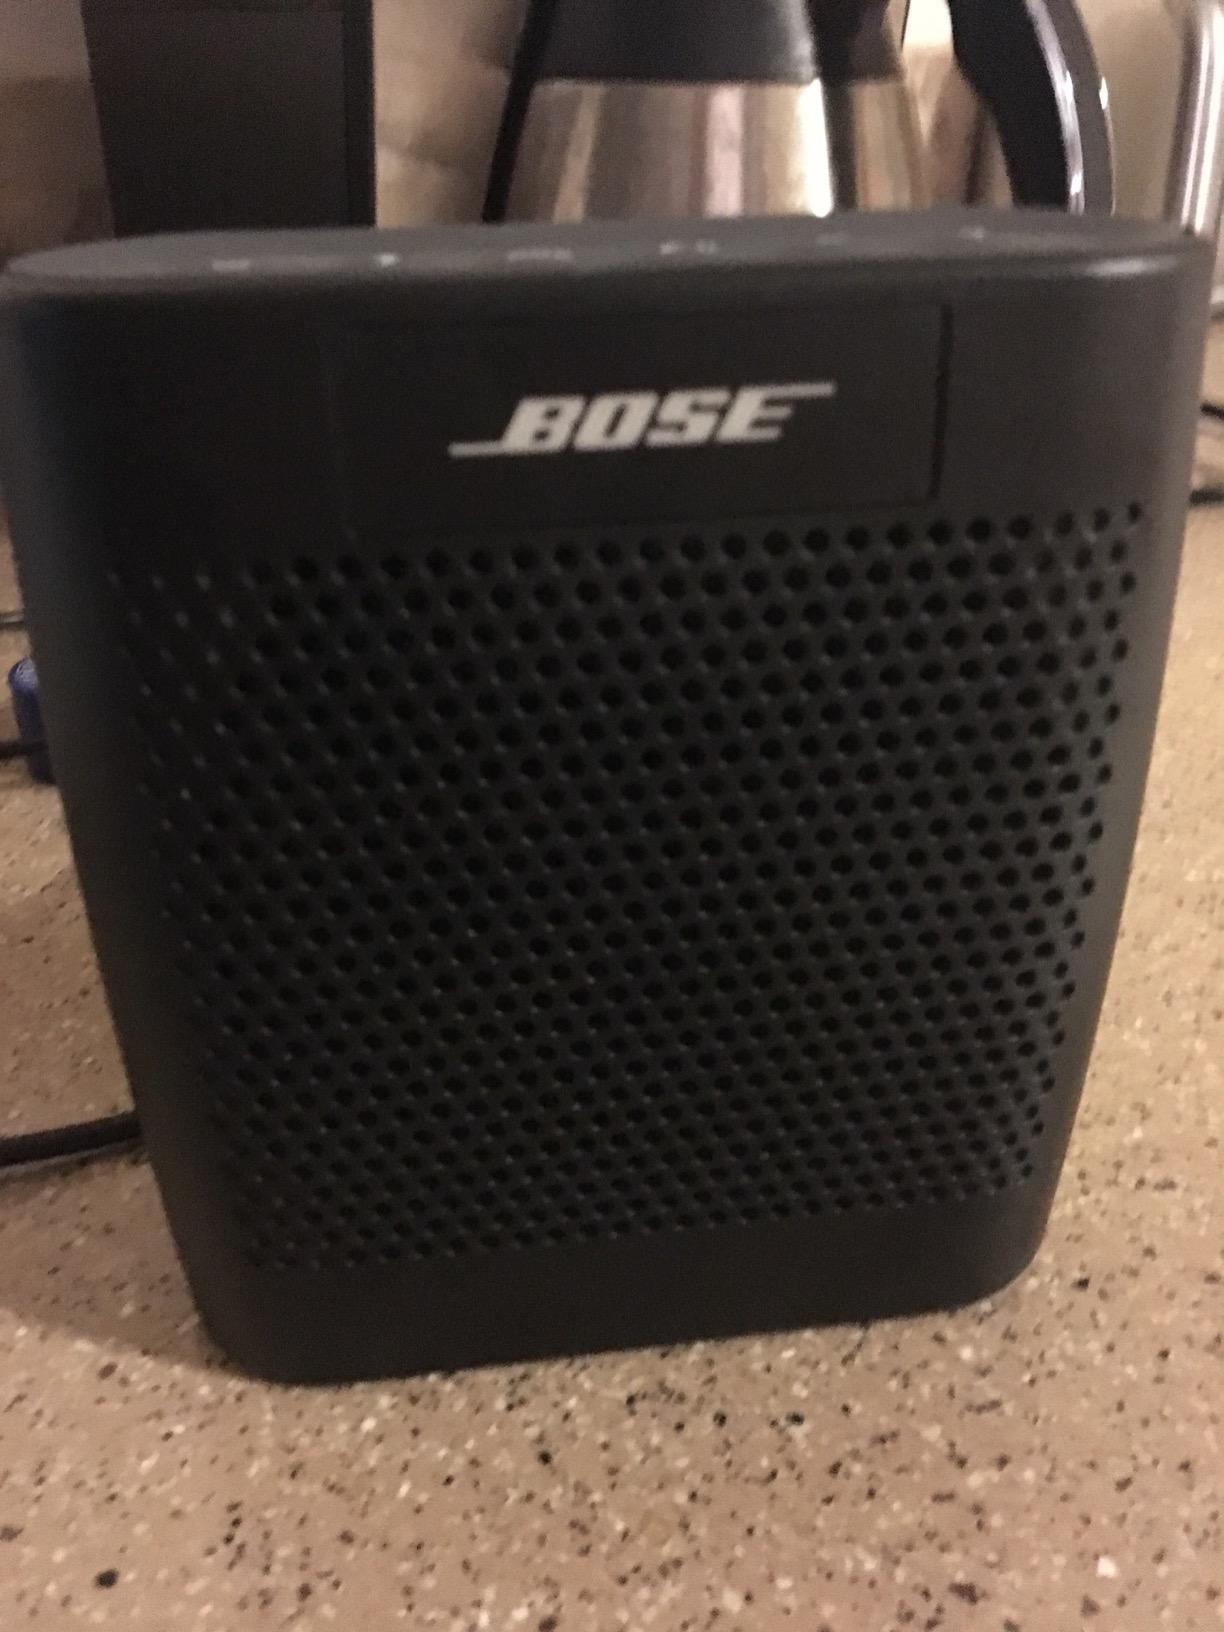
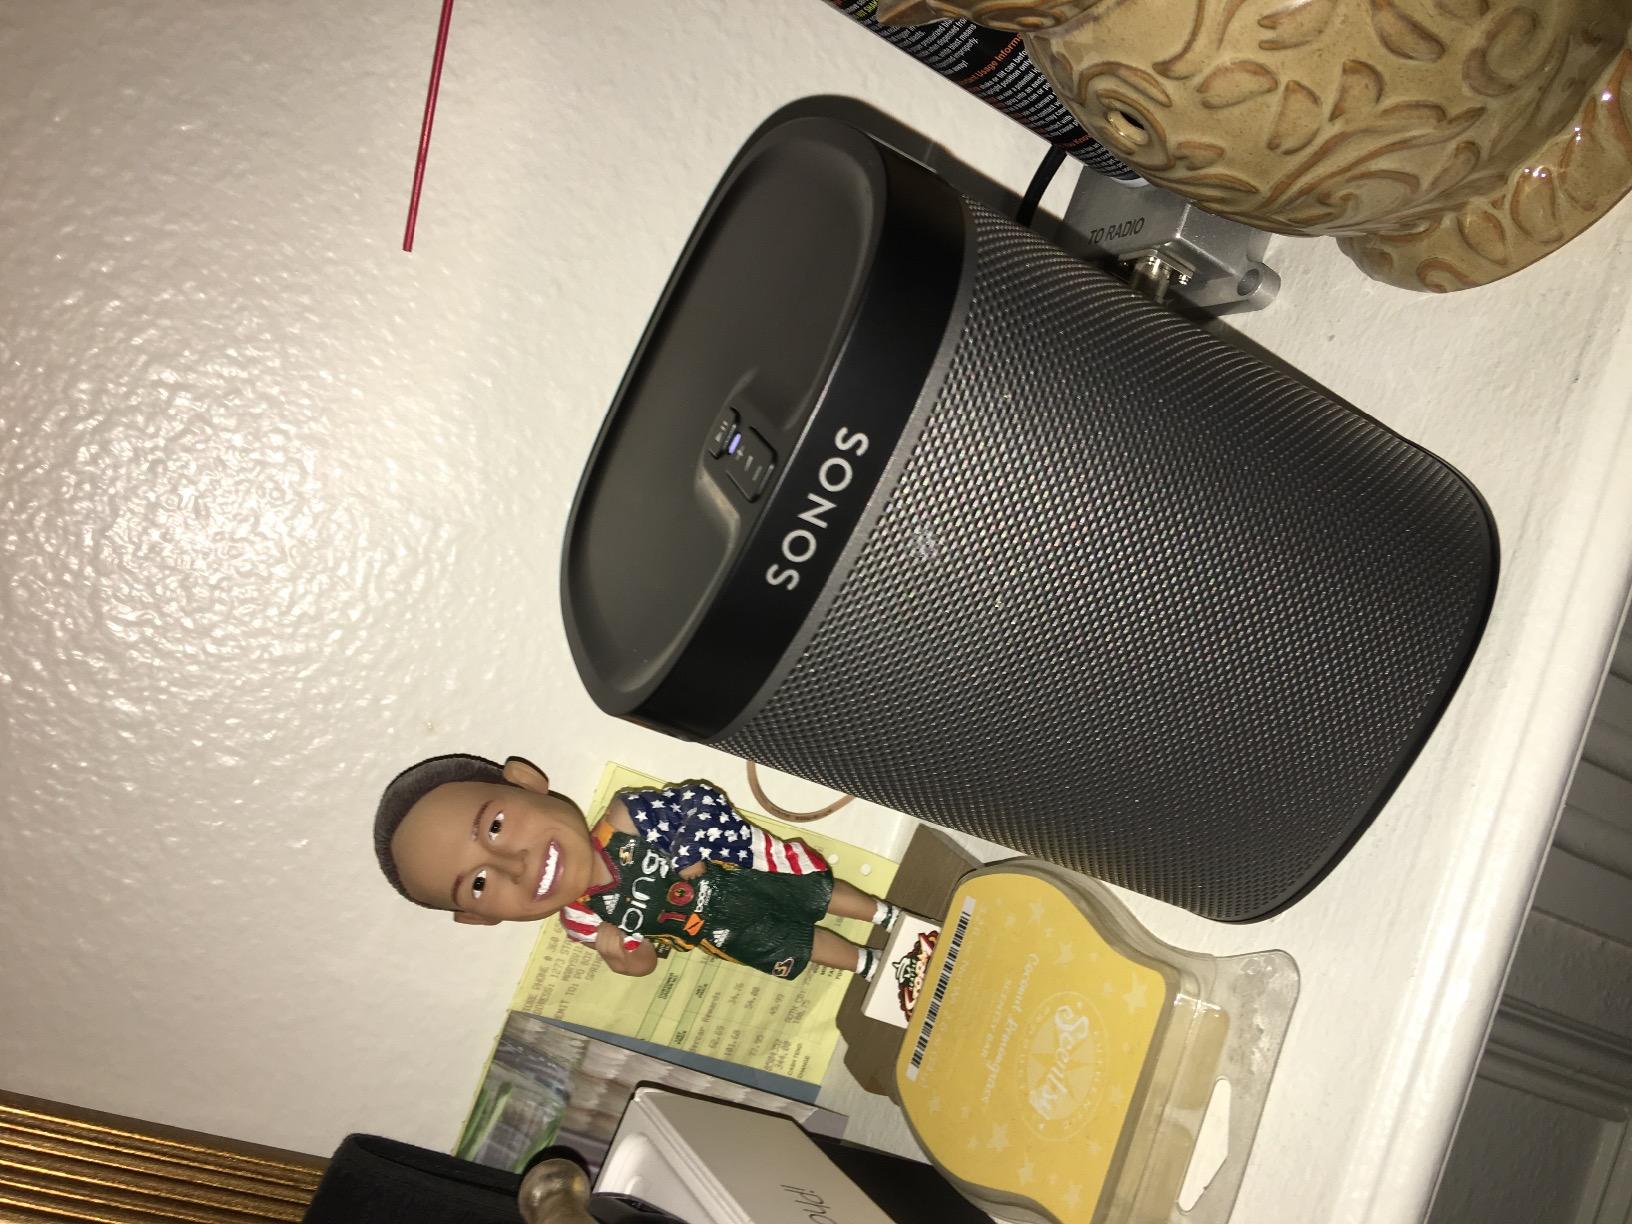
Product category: speaker
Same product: no